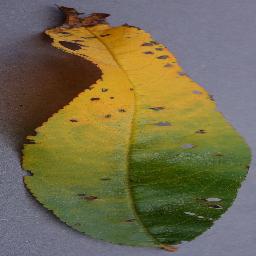
Label: Peach___Bacterial_spot